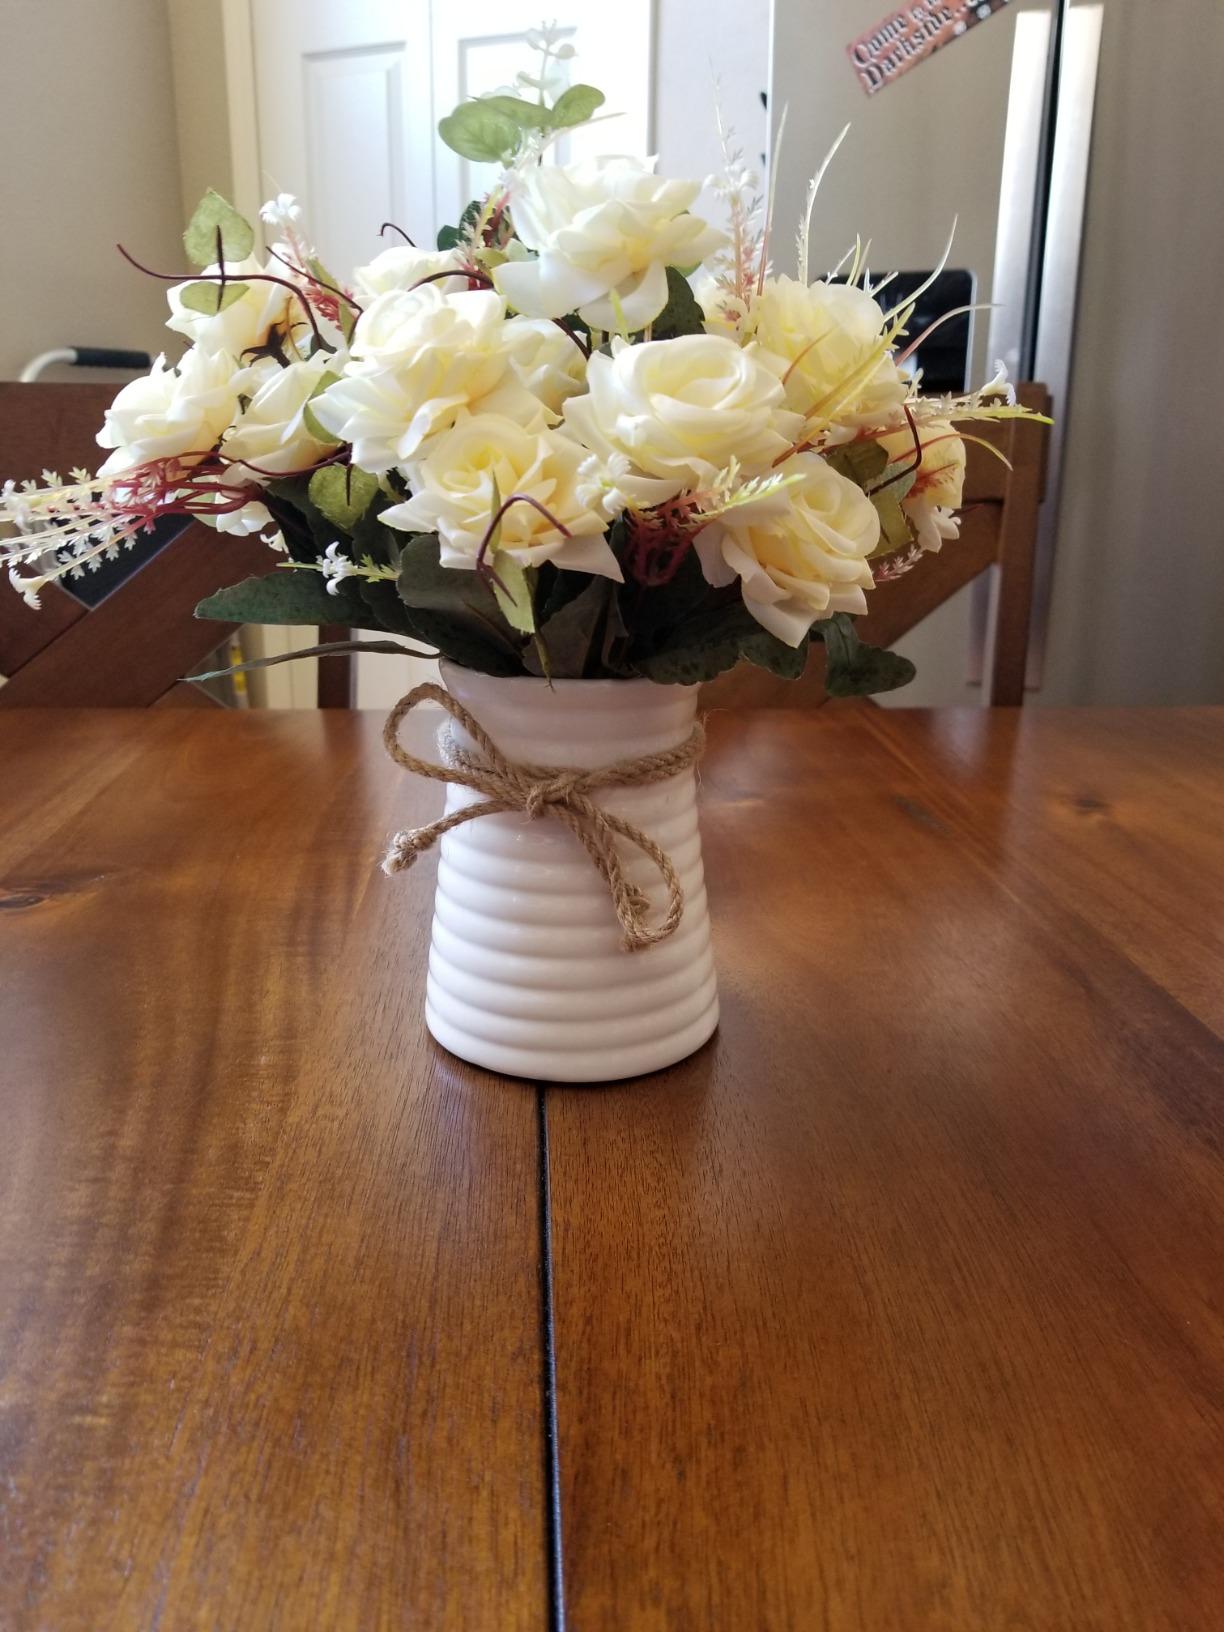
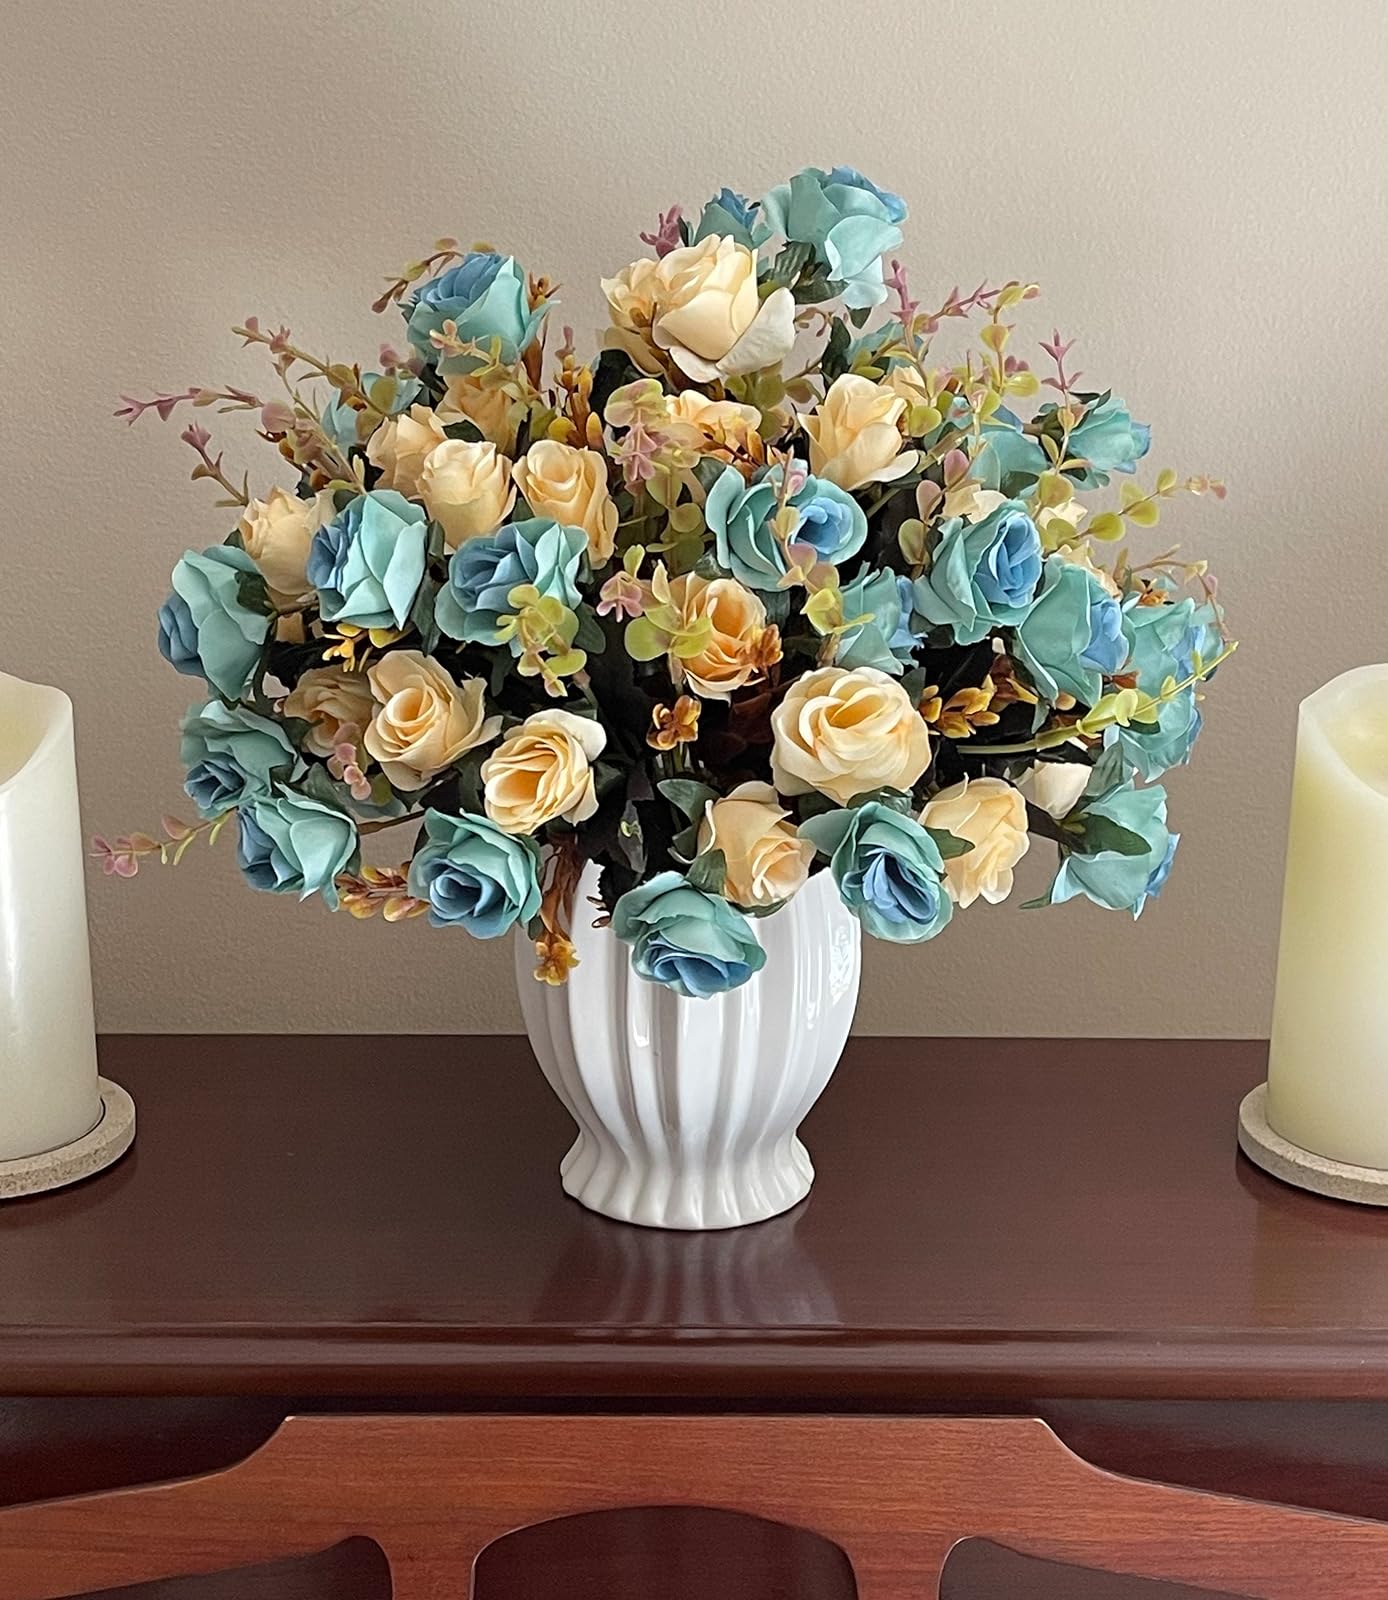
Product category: vase
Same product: no